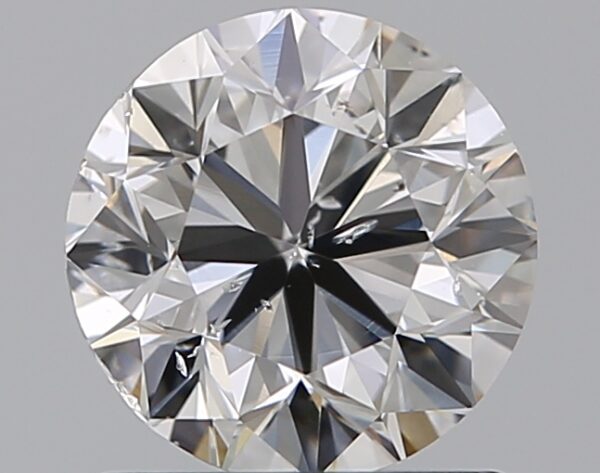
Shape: round
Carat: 1
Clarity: SI2
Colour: E
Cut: VG
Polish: EX
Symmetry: VG
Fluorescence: N
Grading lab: GIA
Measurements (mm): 6.19 x 6.24 x 4